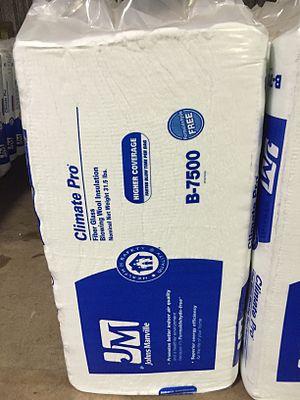
Le procédé d'isolation par soufflage d'isolant en vrac ou plus simplement isolation par soufflage est une technique d'isolation thermique et phonique du bâtiment. En France, cette technique est particulièrement utilisée pour l'isolation des combles perdus. Elle consiste à souffler un isolant en vrac sur la surface d'un plancher ou à l'intérieur d'un caisson. Plusieurs types de matériaux peuvent être soufflés comme la ouate de cellulose, la laine de verre, la laine de roche ou les fibres de bois ou de coton.